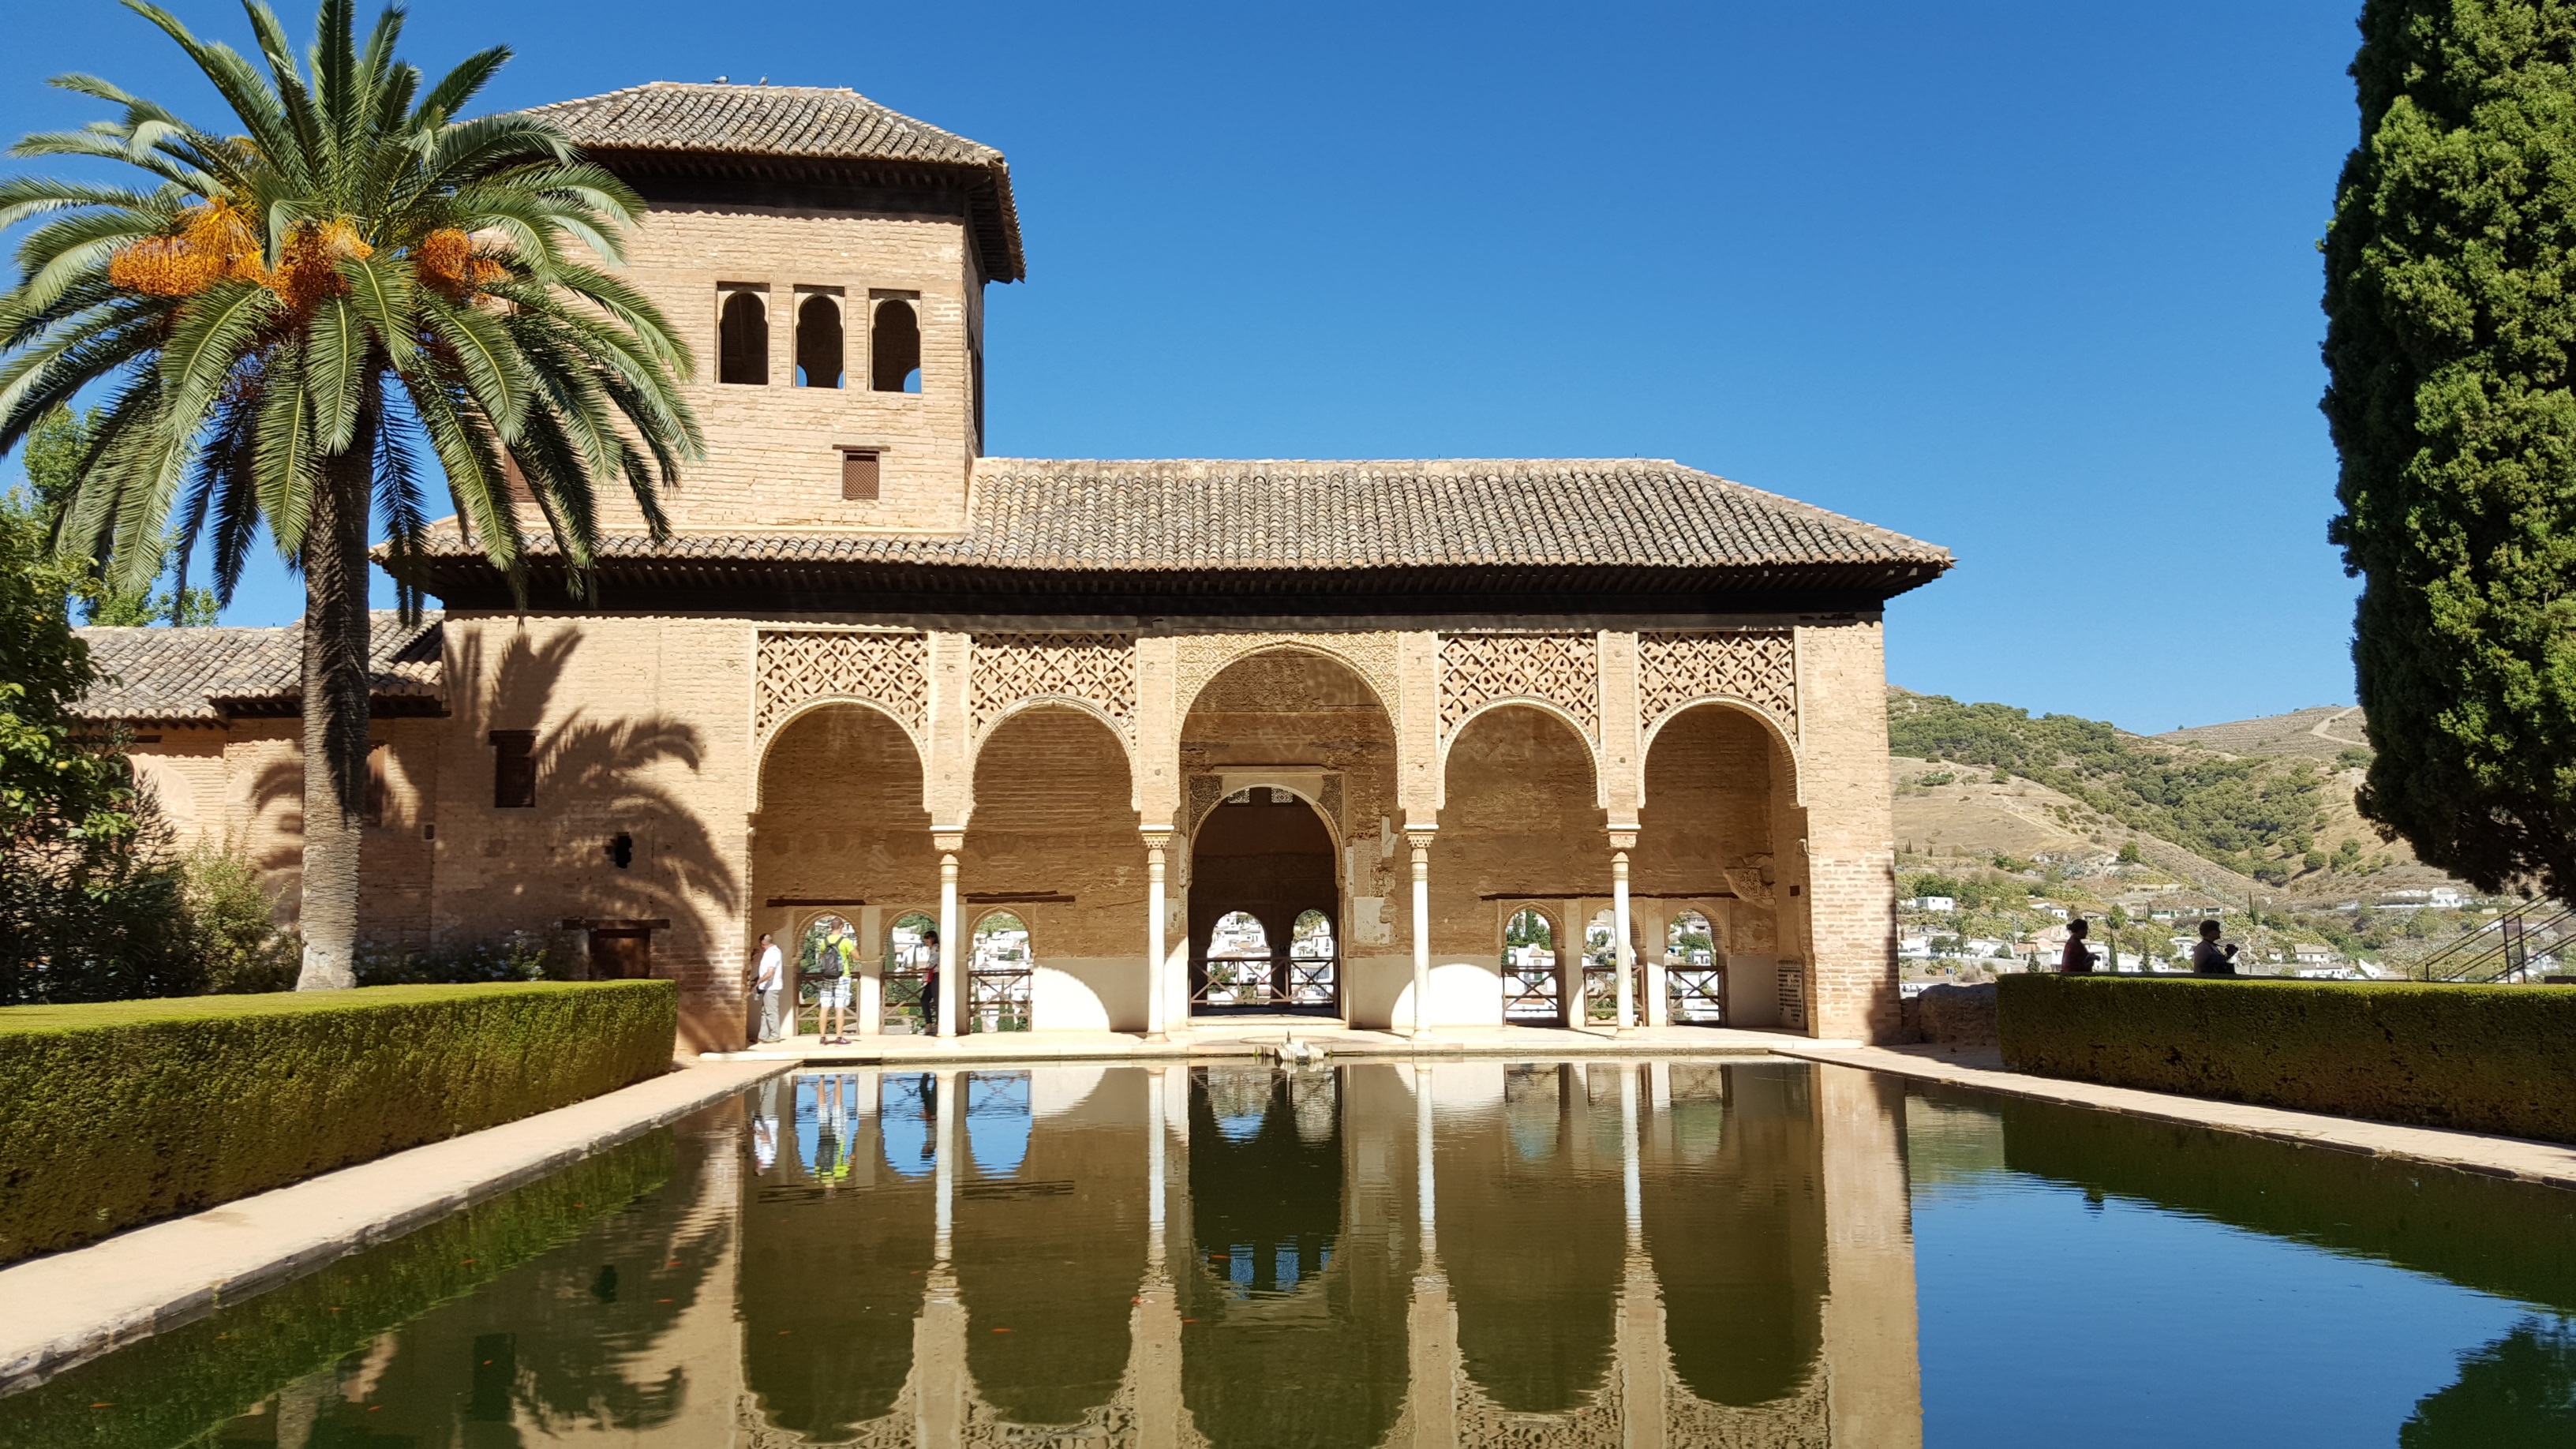
tree, water, villa, mansion, palm tree, building, arch, reflection, property, tourism, spain, andalusia, tourist attraction, estate, granada, hacienda, alhambra, real estate, reflecting pool, historic site, arecales